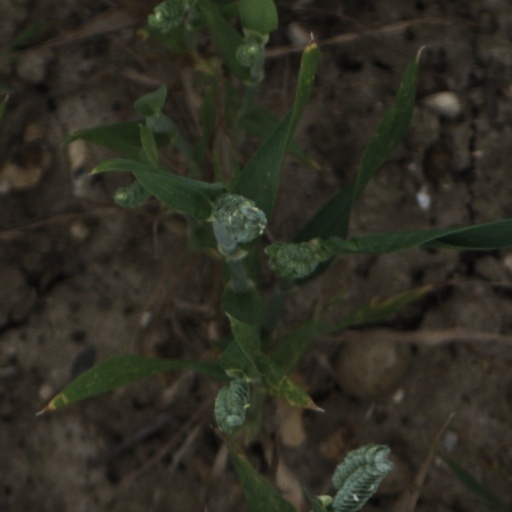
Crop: wheat